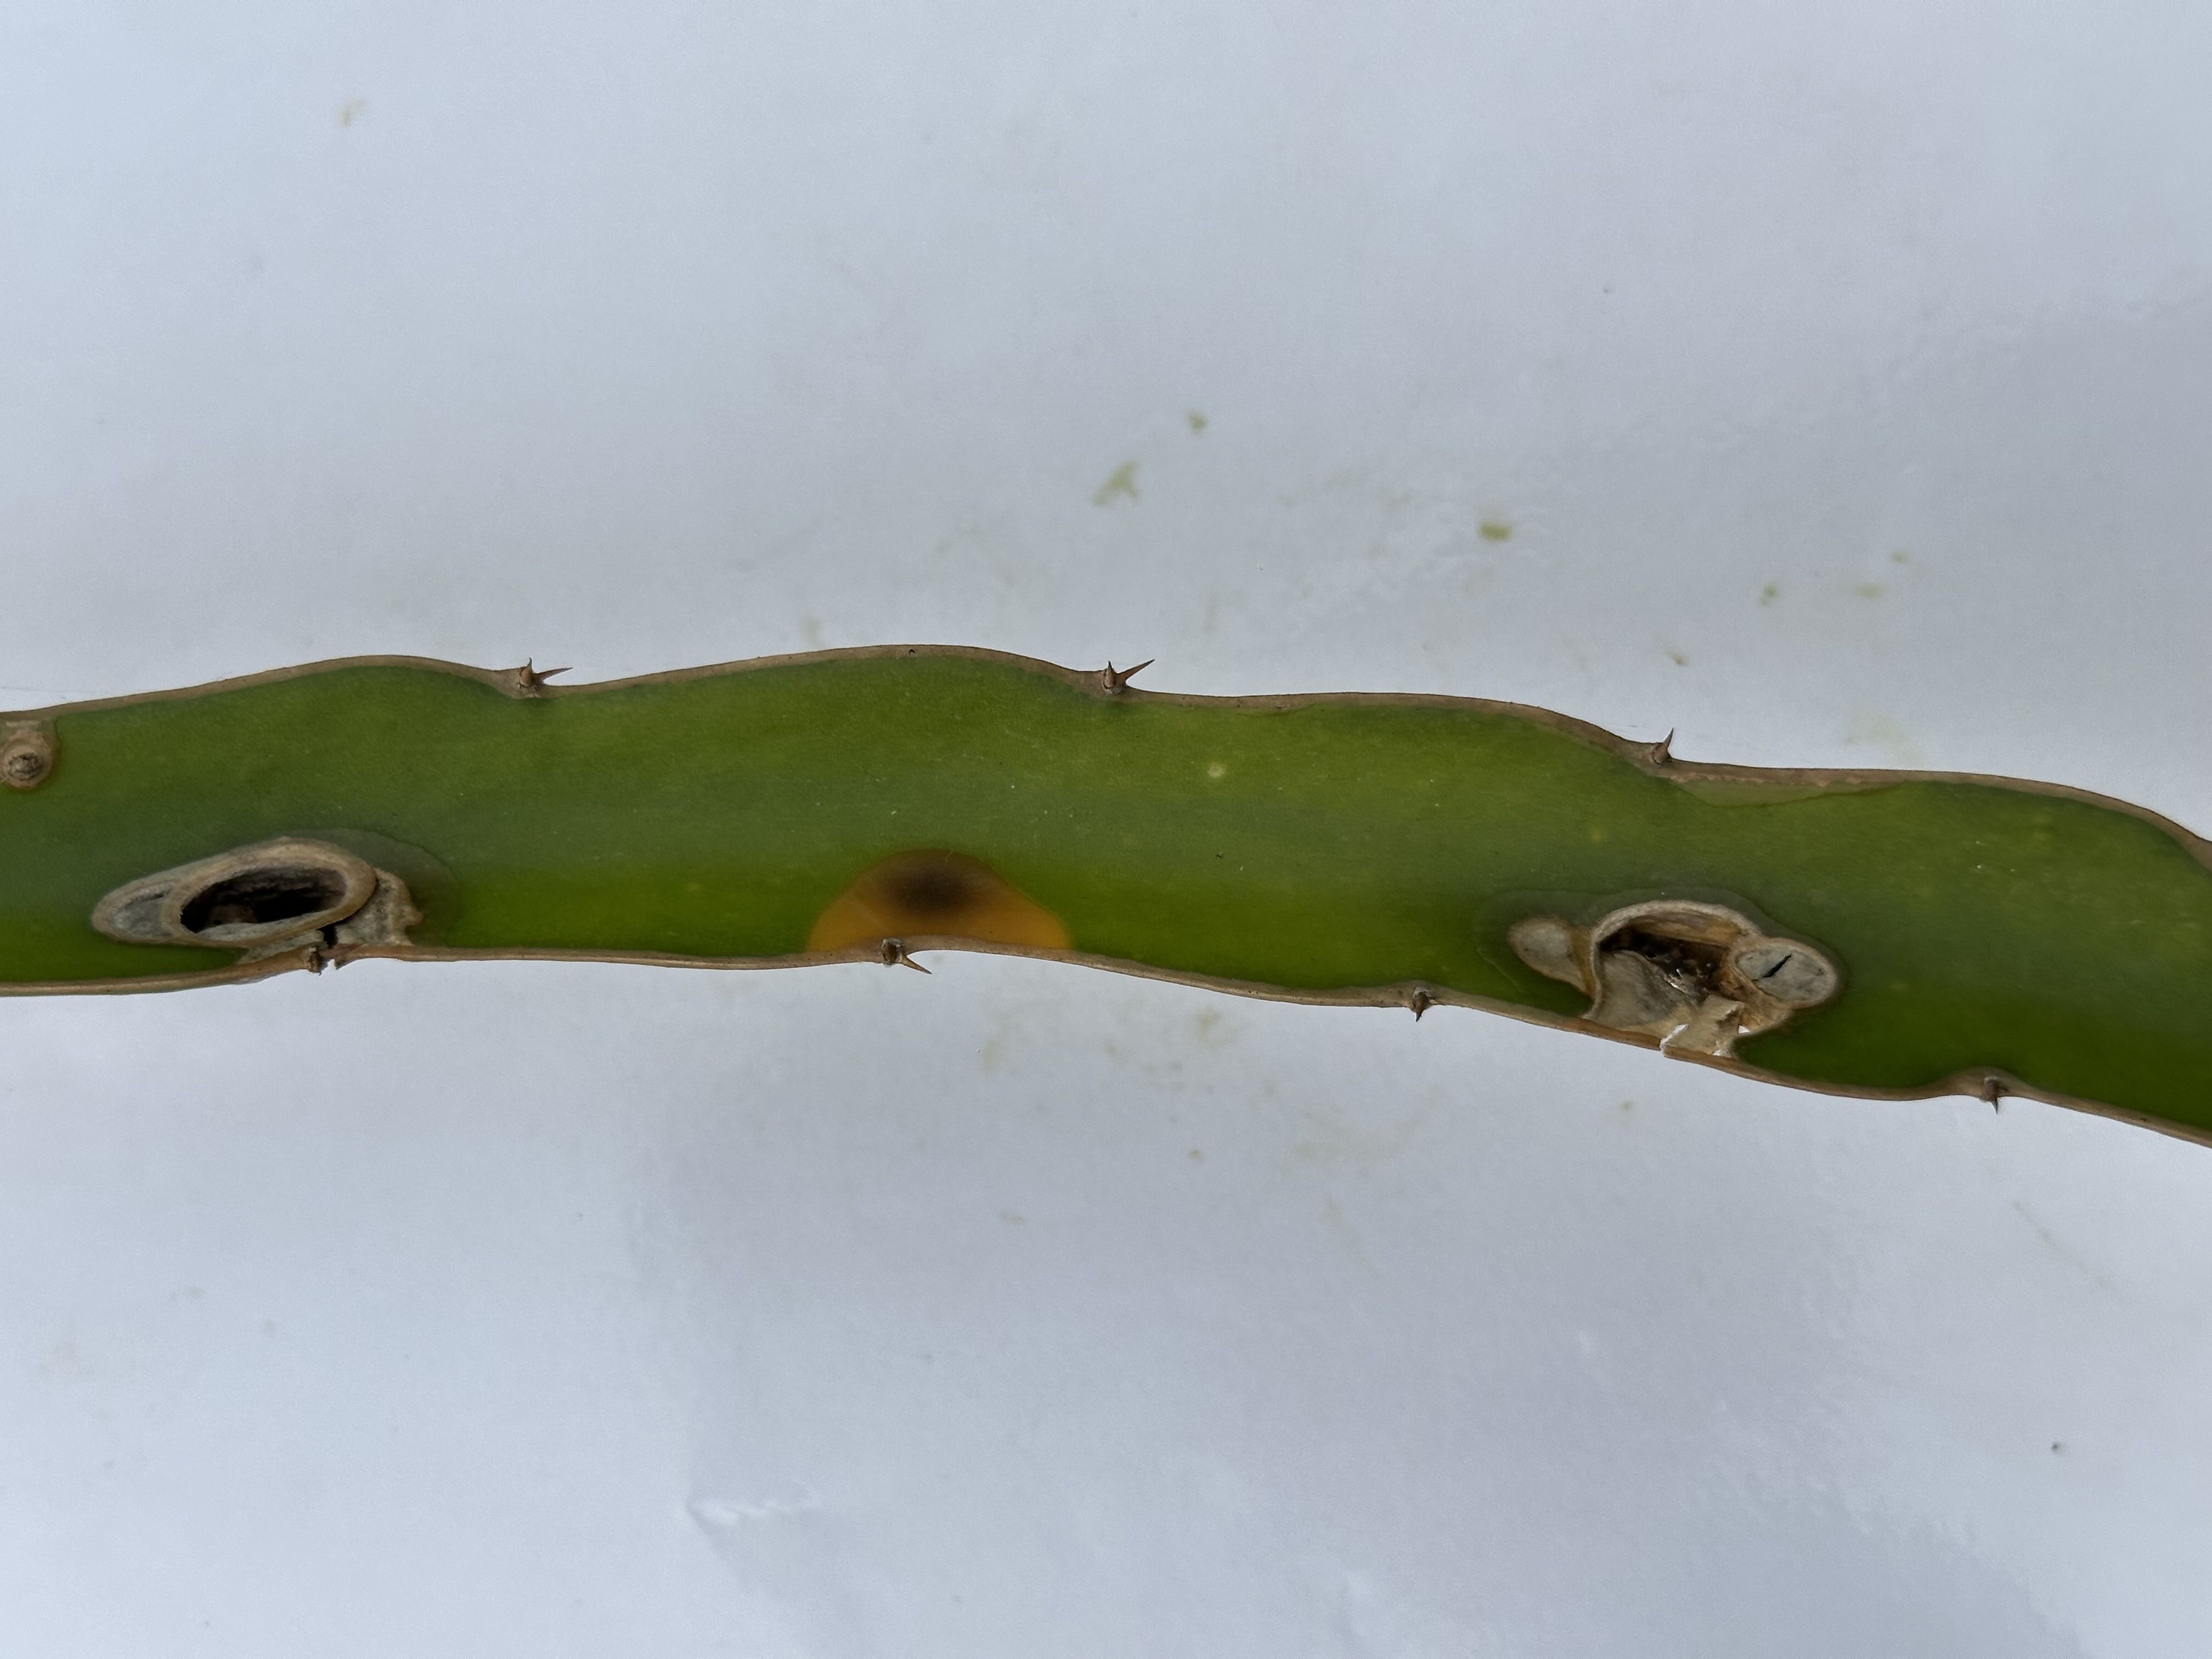
Label: Bad leaf